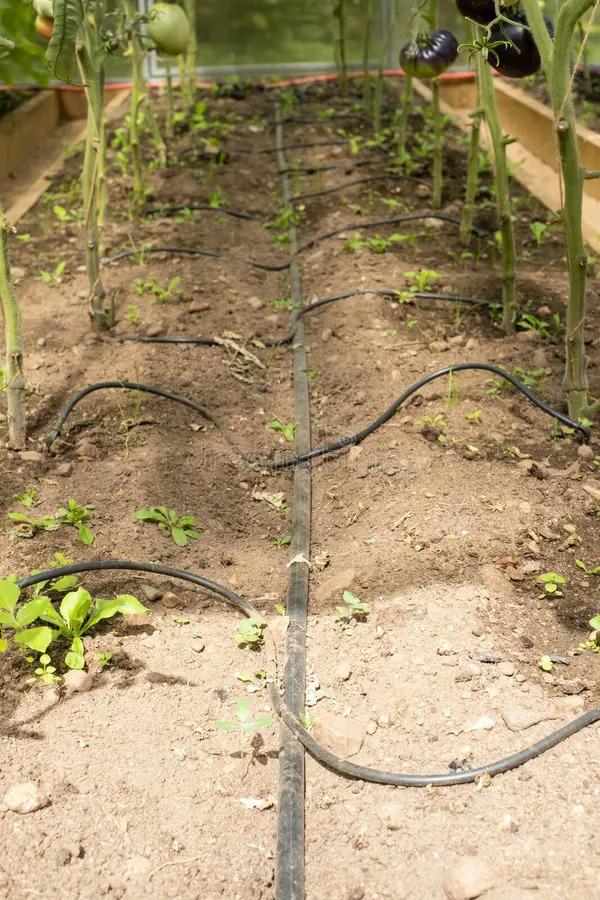
Mfumo wa umwagiliaji unaotumika katika mashamba, ambapo bomba refu hulazwa kisha mabomba madogo huunganishwa kwenye bomba refu na kuelekeza maji kuingia katika mizizi ya mazao.